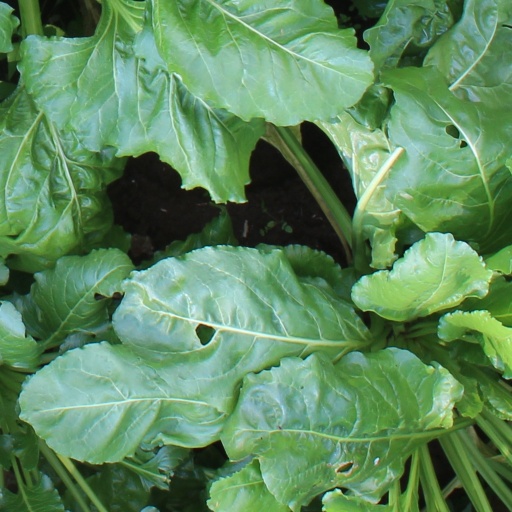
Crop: sugar beet